Disputes involving the Spain women's national football team

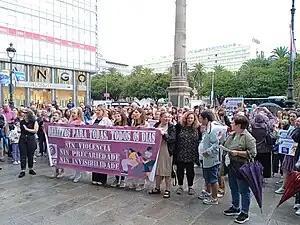
"#Acabouse" protest in A Coruña, 28 August 2023

During the medal ceremony after Spain won the World Cup, Royal Spanish Football Federation (RFEF) president Luis Rubiales kissed Jennifer Hermoso on the lips, despite her visible displeasure. The action drew criticism, particularly towards the continued sexism in the sport, and calls for Rubiales's resignation. In a separate incident at the end of the match, Rubiales was filmed pointing to the Spain players before grabbing his crotch, with the obscene gesture further criticised as he was standing next to the teenage Infanta Sofía.